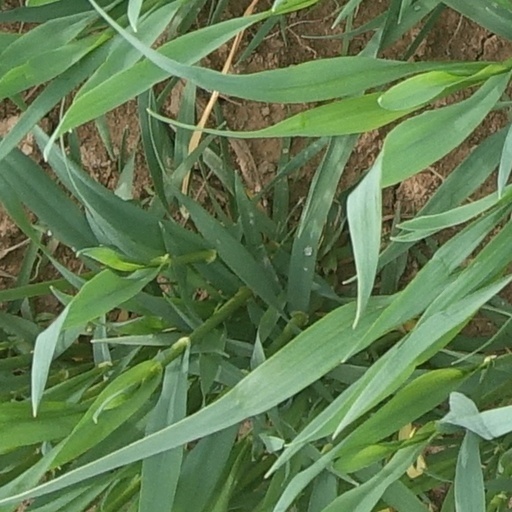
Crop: wheat